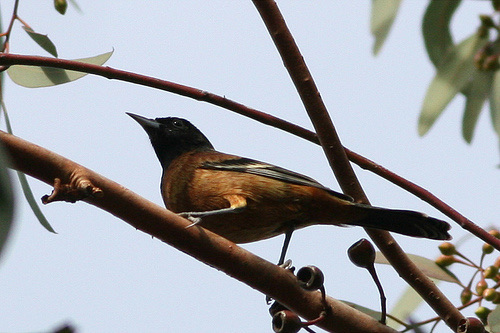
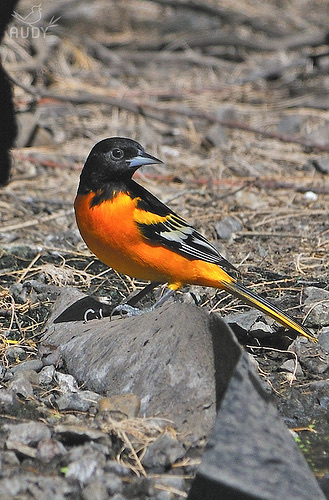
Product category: misc
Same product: yes